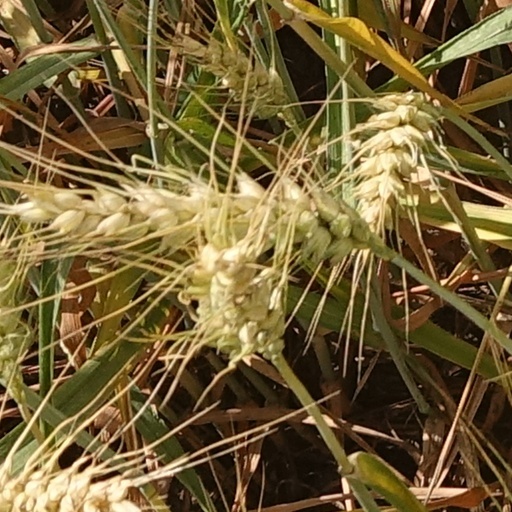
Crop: wheat